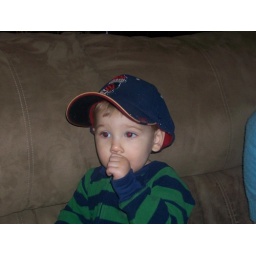
Spencer lookin cute in Eric's Rangers hat 1-2007